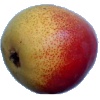
Label: Pear 2